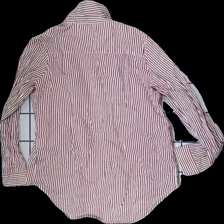
View: back
Type: Shirt
Category: Ladies
Brand: Not in the list
Brand text on label: Vero Moda
Colors: Red, White
Material: 100% cotton
Pattern: Striped
Cut: Regular
Size: S
Season: All
Smell: Minor
Price range: <50
Recommended usage: Export